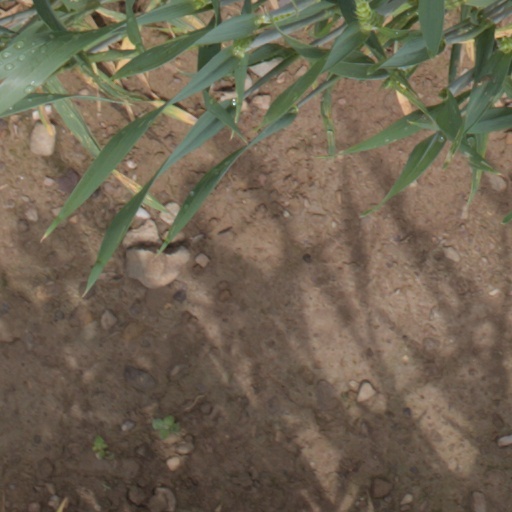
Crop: wheat